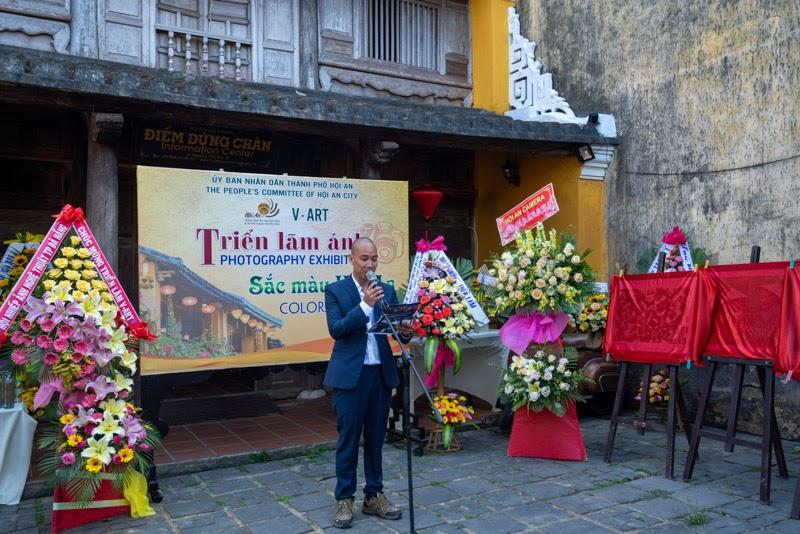
có một người đàn ông đang cầm micro để phát biểu